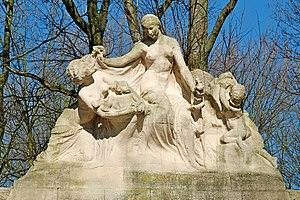
Belgique - Bruxelles - Cinquantenaire - Monument aux pionniers belges au Congo (Thomas Vinçotte)
L'État indépendant du Congo, dont le territoire correspond à celui de l'actuelle république démocratique du Congo, est un État d'Afrique centrale sur lequel le roi des Belges Léopold II exerça une souveraineté de fait de 1885 à 1908.
Le baron Thomas Vinçotte est un sculpteur belge, né à Borgerhout en 1850 et décédé à Schaerbeek en 1925.
Le Monument aux pionniers belges au Congo est un monument édifié par le sculpteur Thomas Vinçotte dans le parc du Cinquantenaire à Bruxelles pour commémorer le souvenir des explorateurs, missionnaires et soldats qui ont œuvré à la colonisation du Congo.